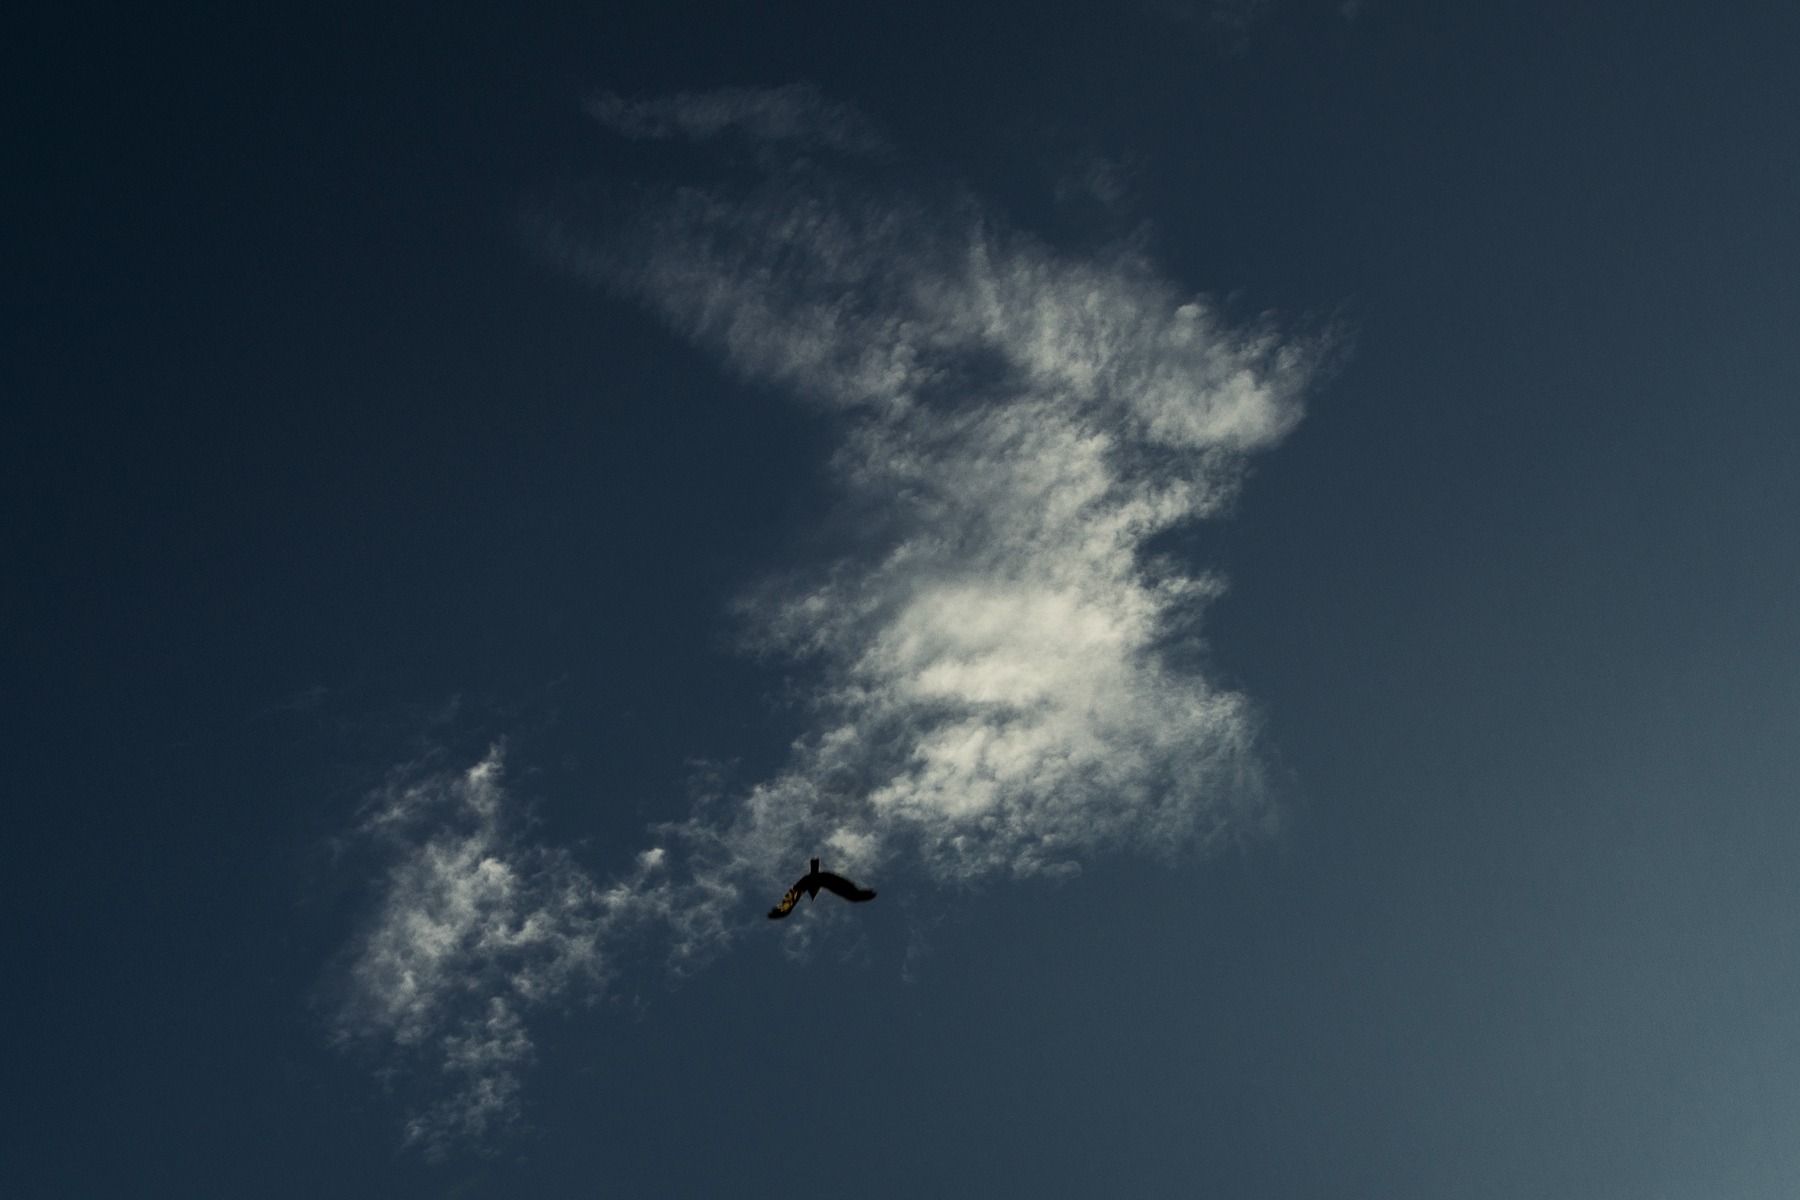
bird, wing, light, cloud, sky, photographer, atmosphere, flight, darkness, blue, crow, blue sky, birds, skies, art, drama, clouds, wings, photographs, meteorological phenomenon, atmosphere of earth, kailash